Giorgio Armani

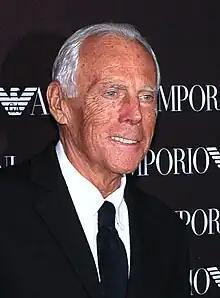
Armani in 2009

Giorgio Armani (born 11 July 1934) is an Italian fashion designer and a billionaire. He first gained renown working for Cerruti 1881. He formed his company, Armani, in 1975, which eventually expanded into music, sport, and luxury hotels. By 2001, Armani was acclaimed as the most successful designer of Italian origin, and is credited with pioneering red-carpet fashion.